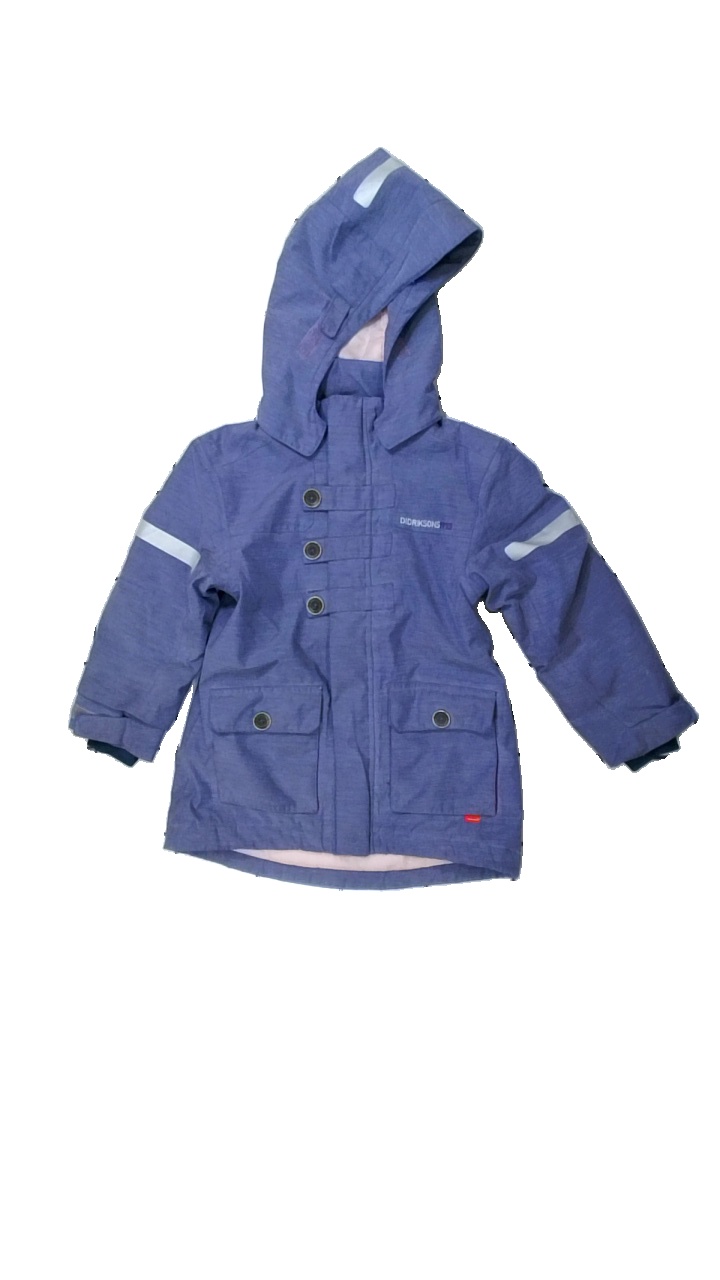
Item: Winter Jacket (Children)
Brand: Didriksons
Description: blå vinter jacka
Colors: Blue
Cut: Regular
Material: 100% polyester
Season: Winter
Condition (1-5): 5
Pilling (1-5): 5
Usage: Reuse
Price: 50-100